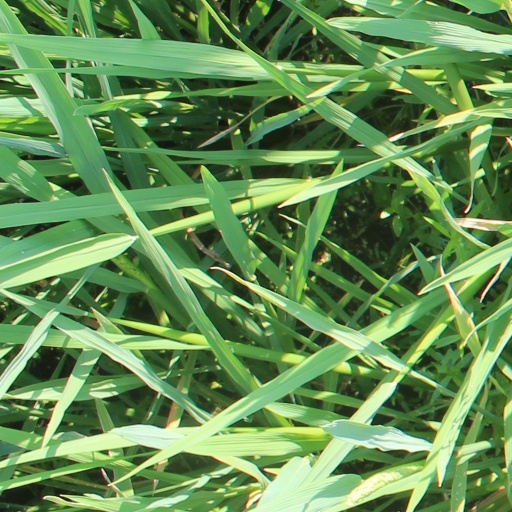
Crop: rice